Rosetta Stone

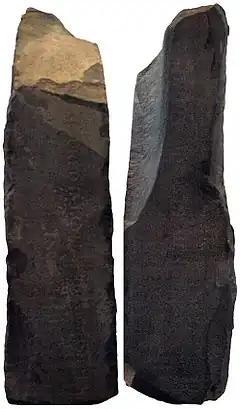
Left and right sides of the Rosetta Stone, with inscriptions: (Left) "Captured in Egypt by the British Army in 1801" (Right) "Presented by King George III".

After the surrender, a dispute arose over the fate of the French archaeological and scientific discoveries in Egypt, including the artefacts, biological specimens, notes, plans, and drawings collected by the members of the commission. Menou refused to hand them over, claiming that they belonged to the institute. British General John Hely-Hutchinson refused to end the siege until Menou gave in. Scholars Edward Daniel Clarke and William Richard Hamilton, newly arrived from England, agreed to examine the collections in Alexandria and said they had found many artefacts that the French had not revealed. In a letter home, Clarke wrote that "we found much more in their possession than was represented or imagined".